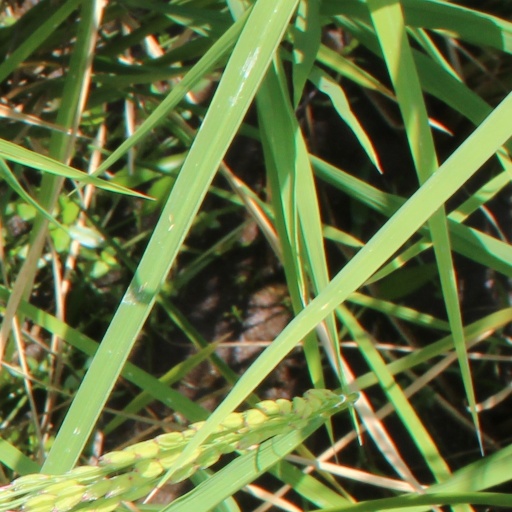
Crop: rice